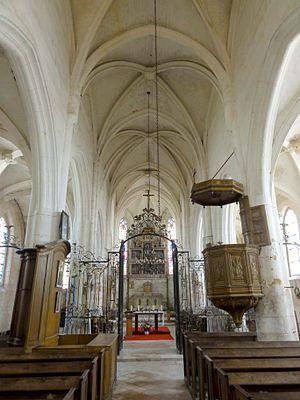
Intérieur de l'église (voir titre).
L'église Sainte-Félicité est une église catholique paroissiale située à Montagny-Sainte-Félicité, dans l'Oise, en France. Elle a été donnée à l'abbaye Saint-Vincent de Senlis en 1154, qui établit un prieuré au nord de l'église, et reste le collateur de la cure jusqu'à la Révolution française. Les éléments les plus anciens de l'église actuelle remontent seulement au XIIIᵉ siècle ; ce sont les supports des voûtes des deux travées droites du chœur. Sinon, l'église a été entièrement reconstruite entre 1510 et 1525 environ, dans le style gothique flamboyant. Seulement la façade et le clocher sont un peu plus récents, et appartiennent déjà à la Renaissance. C'est surtout pour sa haute et gracieuse flèche en pierre que l'église Sainte-Félicité est connue : elle culmine à 65 m de hauteur, et n'est dépassée, dans le département, que par la cathédrale de Senlis. Si l'architecture du reste de l'église ne montre que peu de particularités et reste presque austère, sauf à la façade et au chevet, elle peut s'enorgueillir d'un beau et vaste retable de pierre, installé en 1568 et relatant le martyr de sainte Félicité de Rome, patronne de l'église.